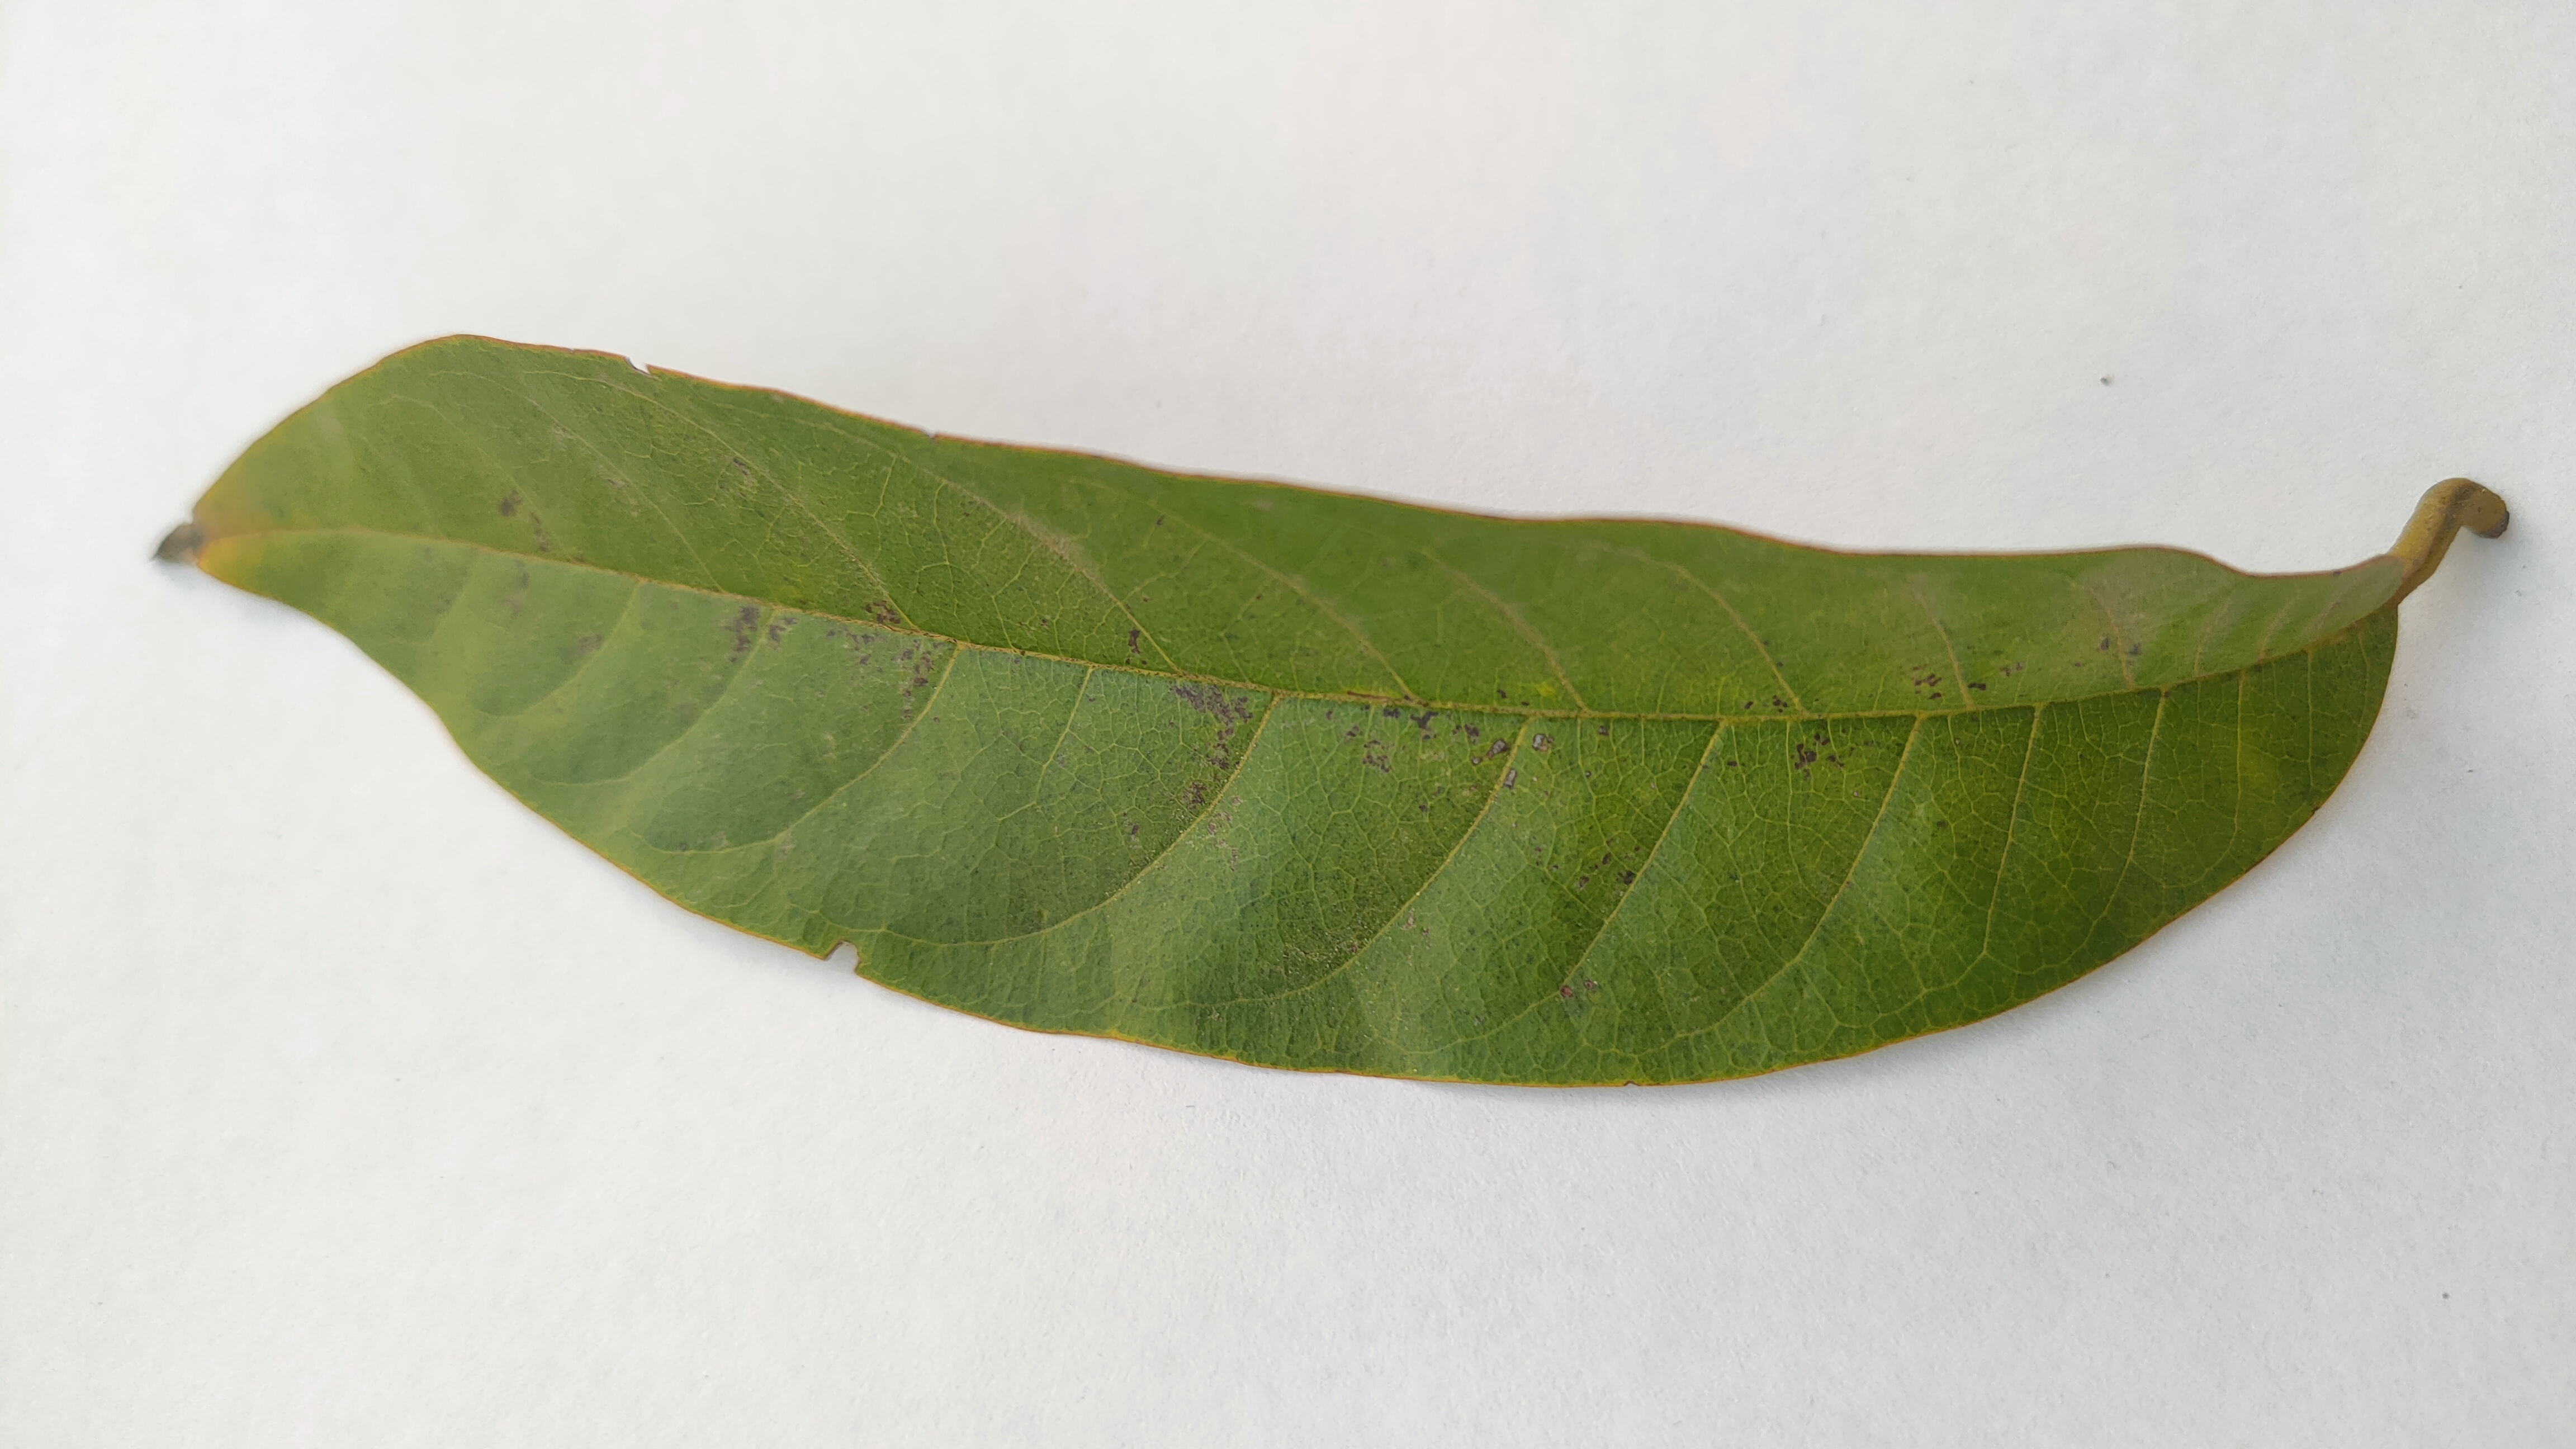
Leaf variety: Custard Apple